Christian van Adrichem

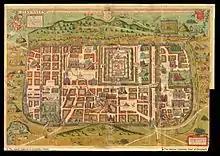
A map of Jerusalem, 1584

Christian Kruik van Adrichem, or Christianus Crucius Adrichomius, (February 13, 1533 – June 20, 1585) was a Catholic priest and theological writer.